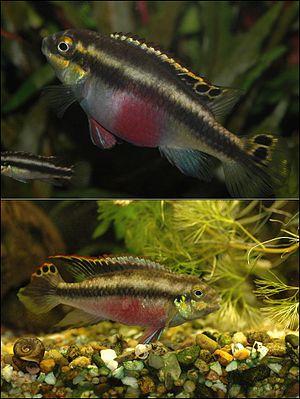
Pelvicachromis est un genre de poissons de la famille des cichlidae et de l'ordre des Perciformes. Ce genre se rencontre uniquement en Afrique, se sont des espèces fluviatiles.